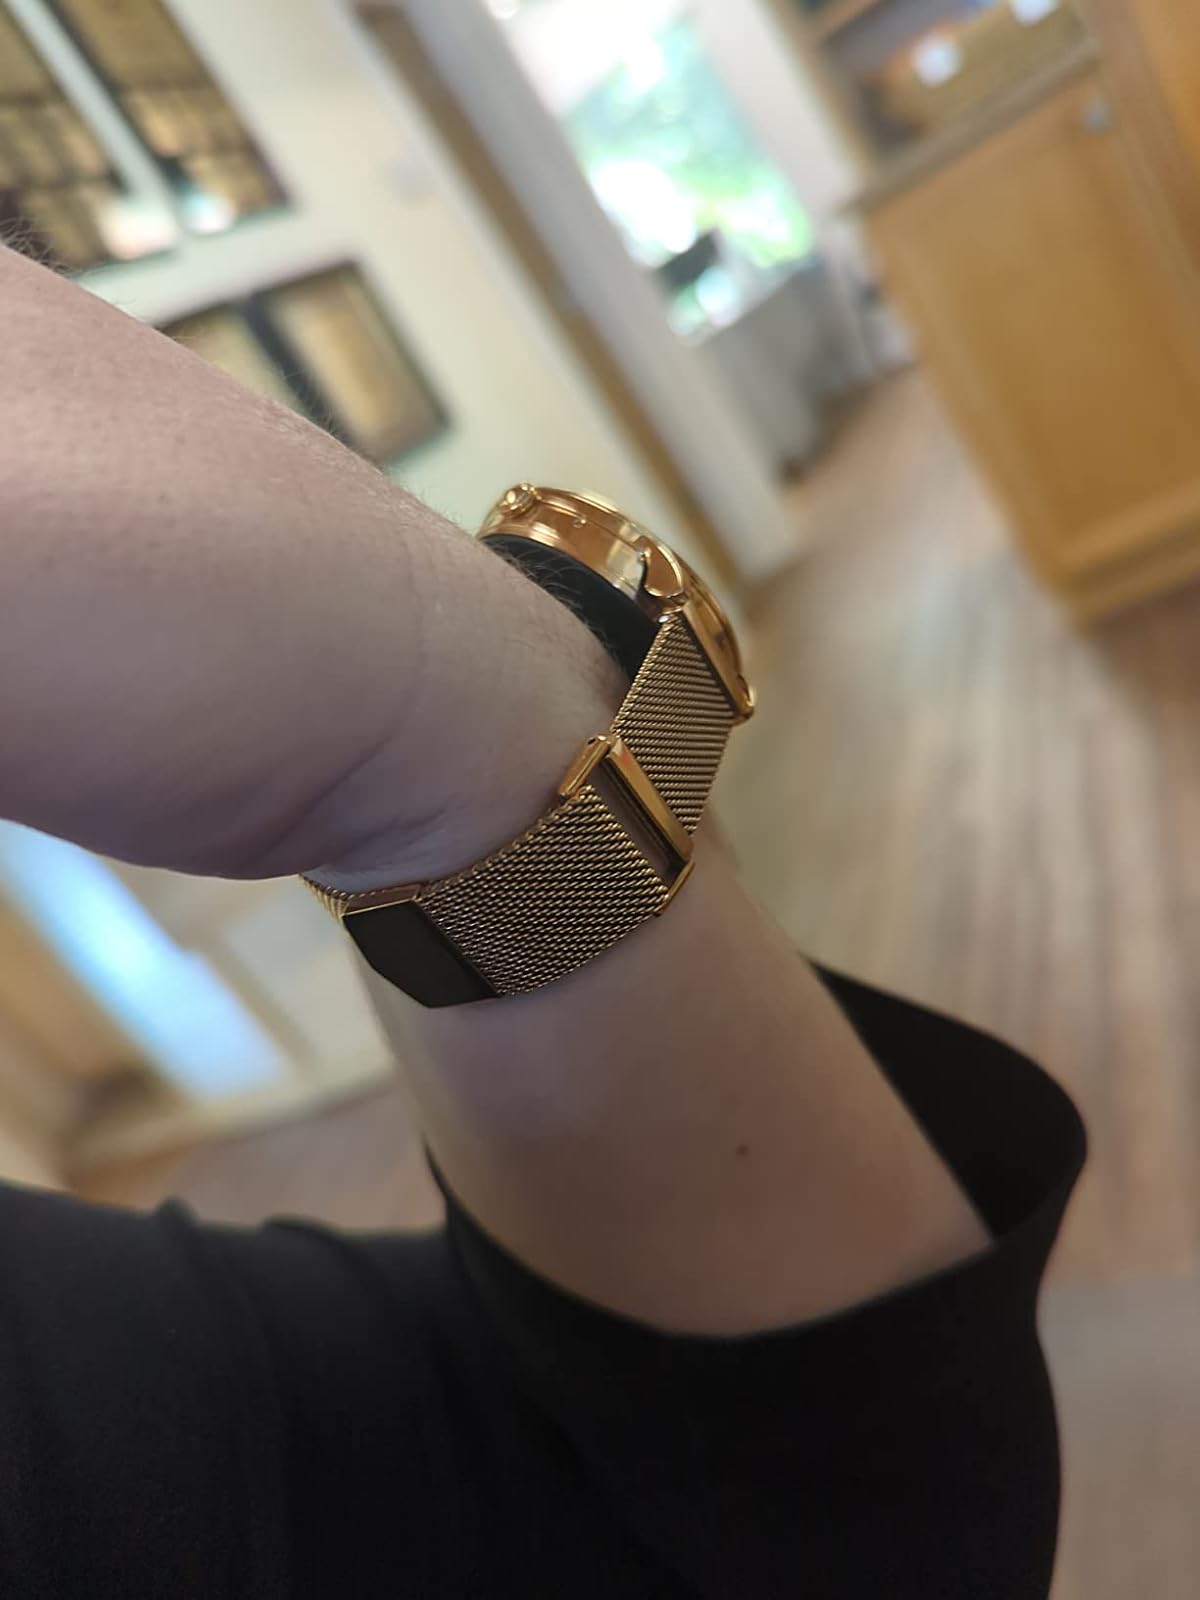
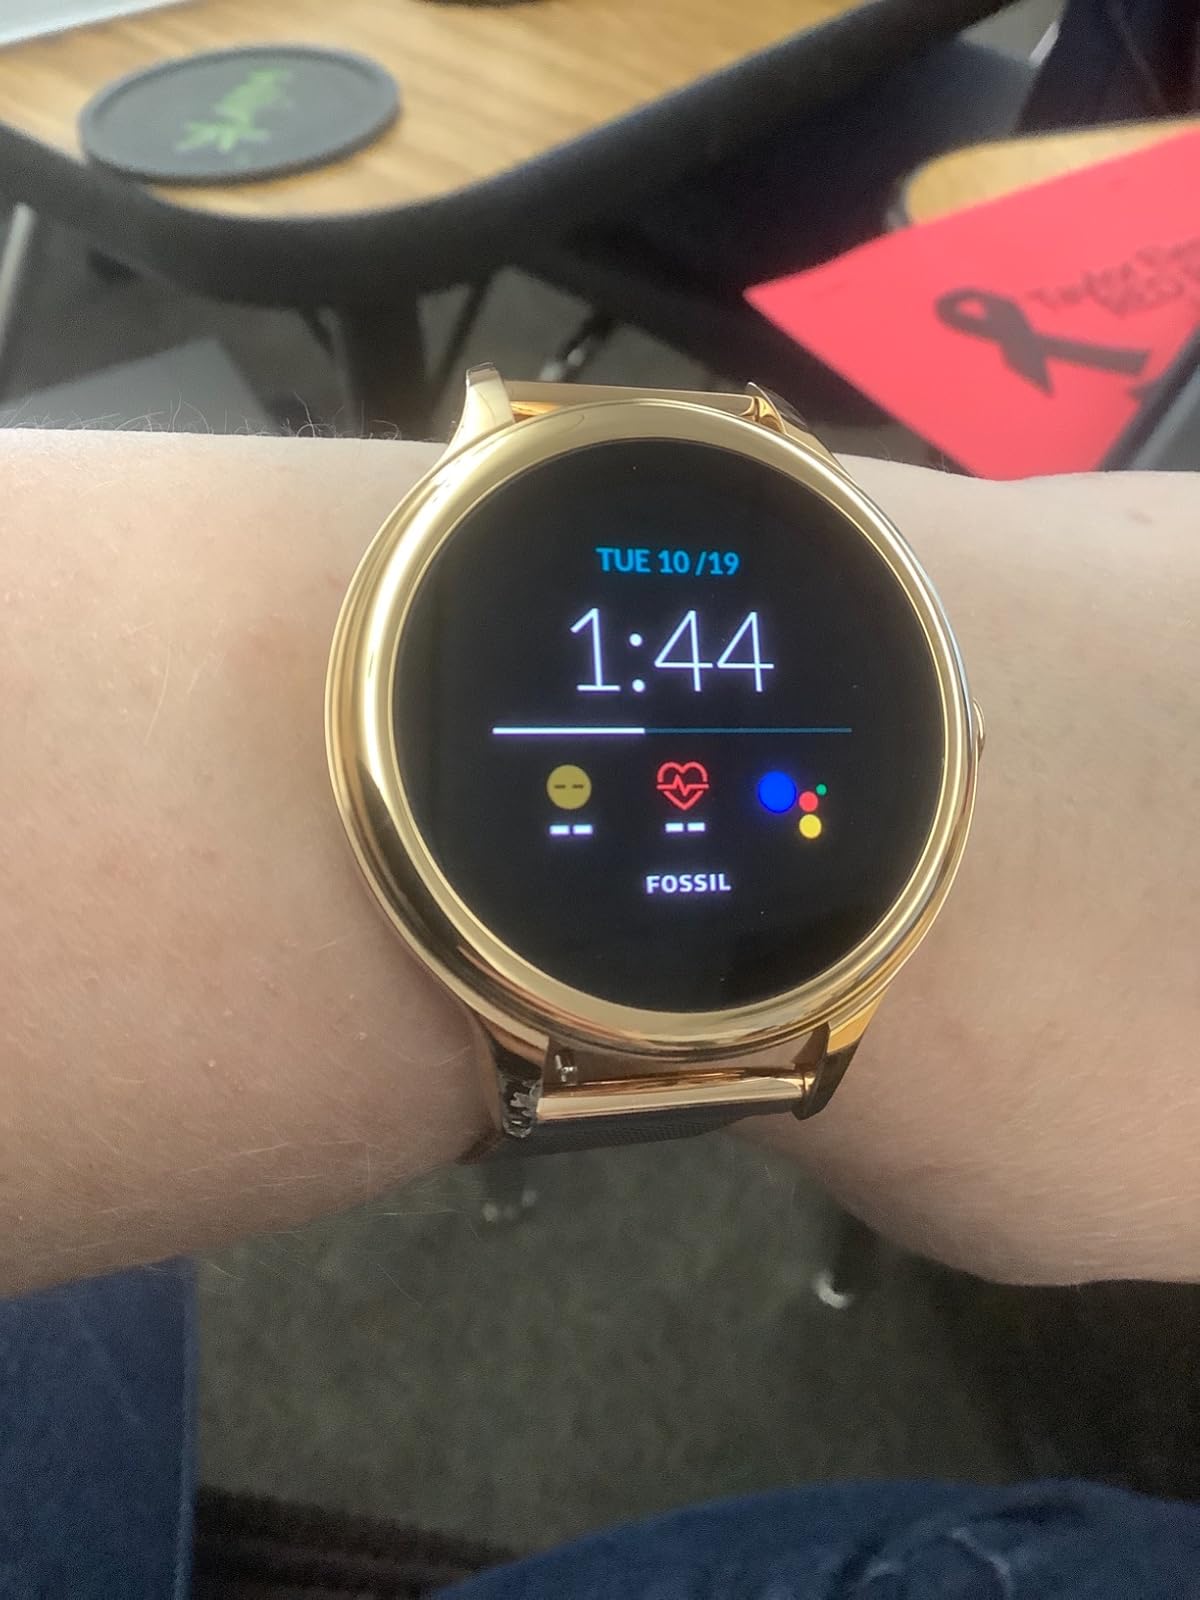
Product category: smartwatch
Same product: yes